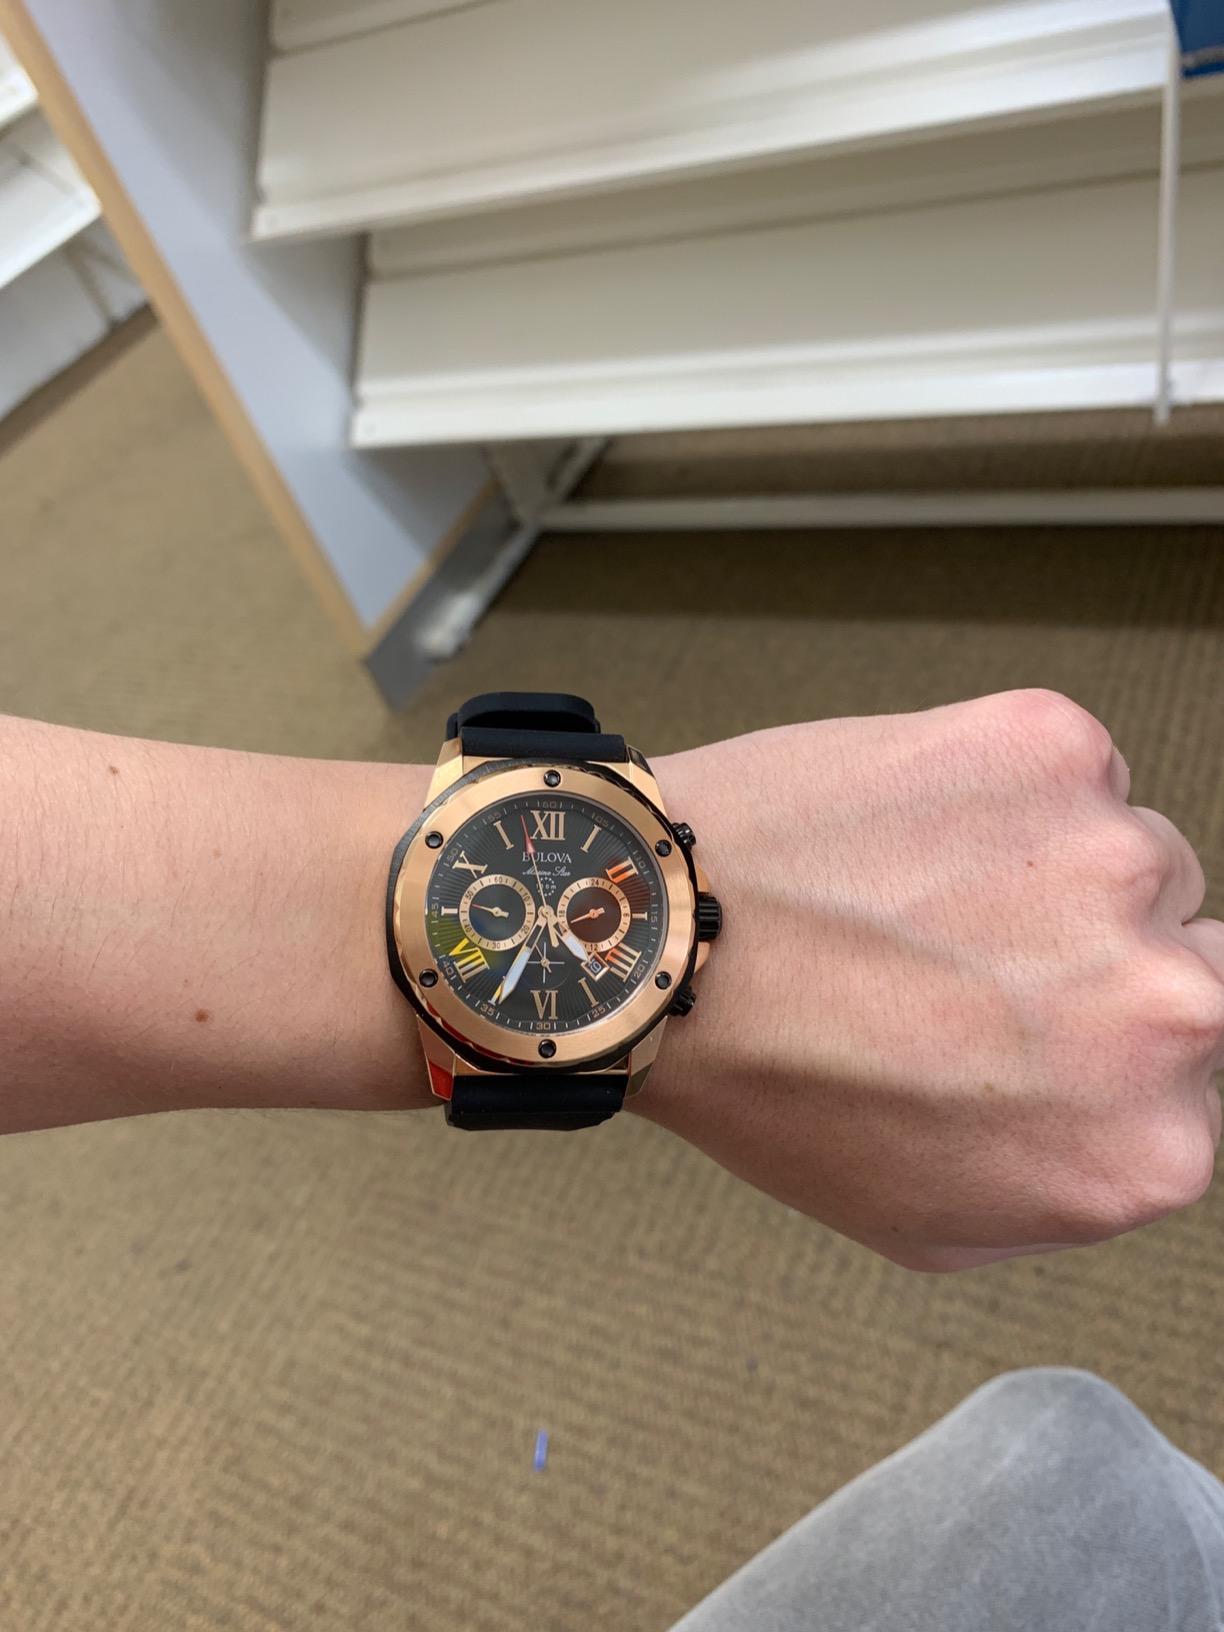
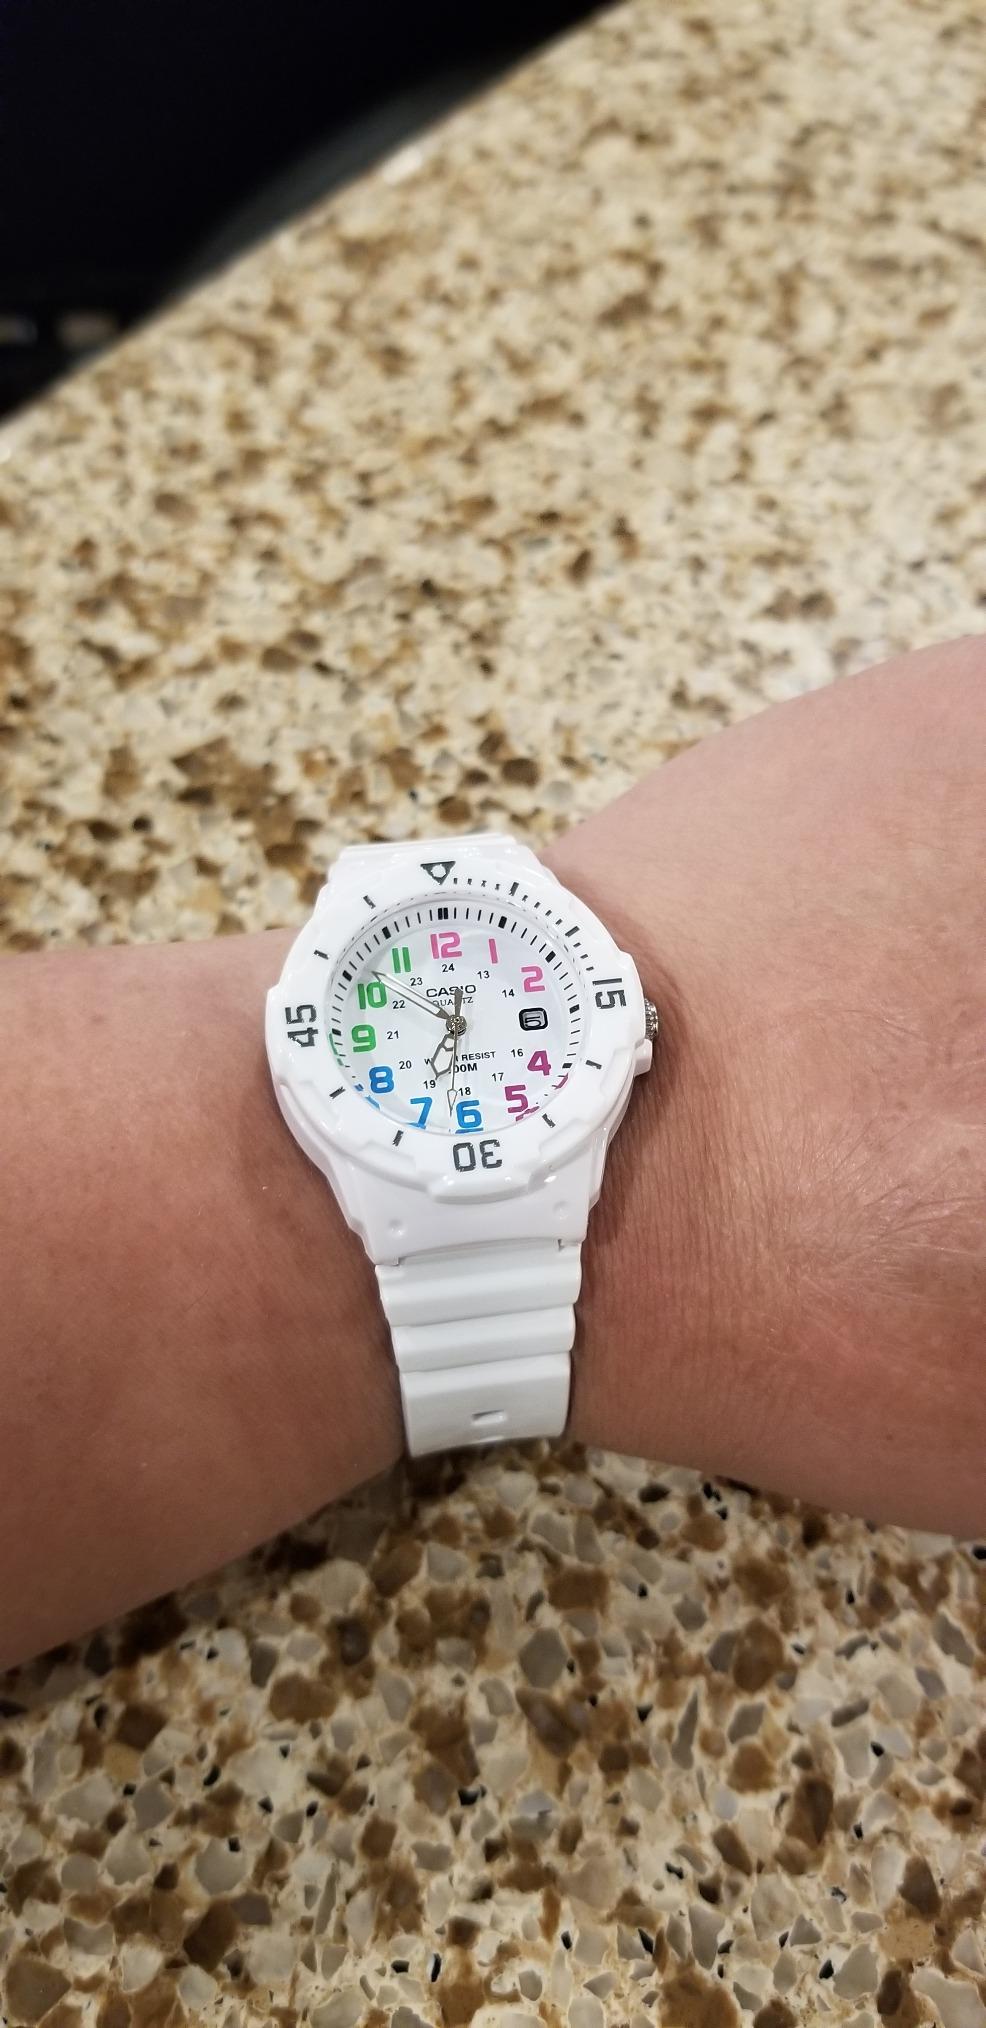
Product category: accessories_watch
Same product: no